Dan and Ada Rice

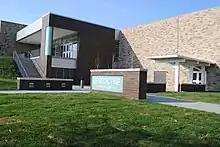
The Dan and Ada Rice Athletic Center at Benedictine University

The following places in the Chicago metropolitan area have benefited from the Daniel F. and Ada L. Rice Foundation: